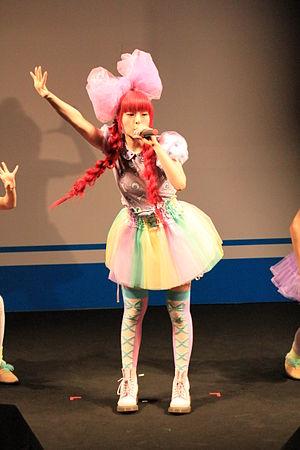
Kyary Pamyu Pamyu, née le 29 janvier 1993, est une blogueuse, chanteuse et mannequin japonaise liée à l'esthétique kawaii et au quartier Harajuku de Tokyo.